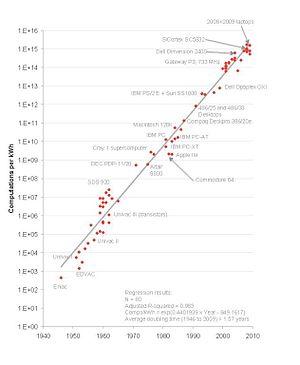
La loi de Koomey décrit une tendance à long terme dans l'histoire des ordinateurs. Selon cette loi, le nombre de calculs par joule dépensé double tous les 18 mois environ. Il s'avère que cette tendance a été remarquablement stable depuis les années 1950, le nombre de calculs par joule dépensé ayant doublé environ tous les 1,57 ans. Cette loi énoncée par Jonathan Koomey aurait été énoncée comme suit : la quantité d'énergie dont une machine a besoin pour effectuer un nombre donné de calculs va diminuer d'un facteur deux chaque année et demi.